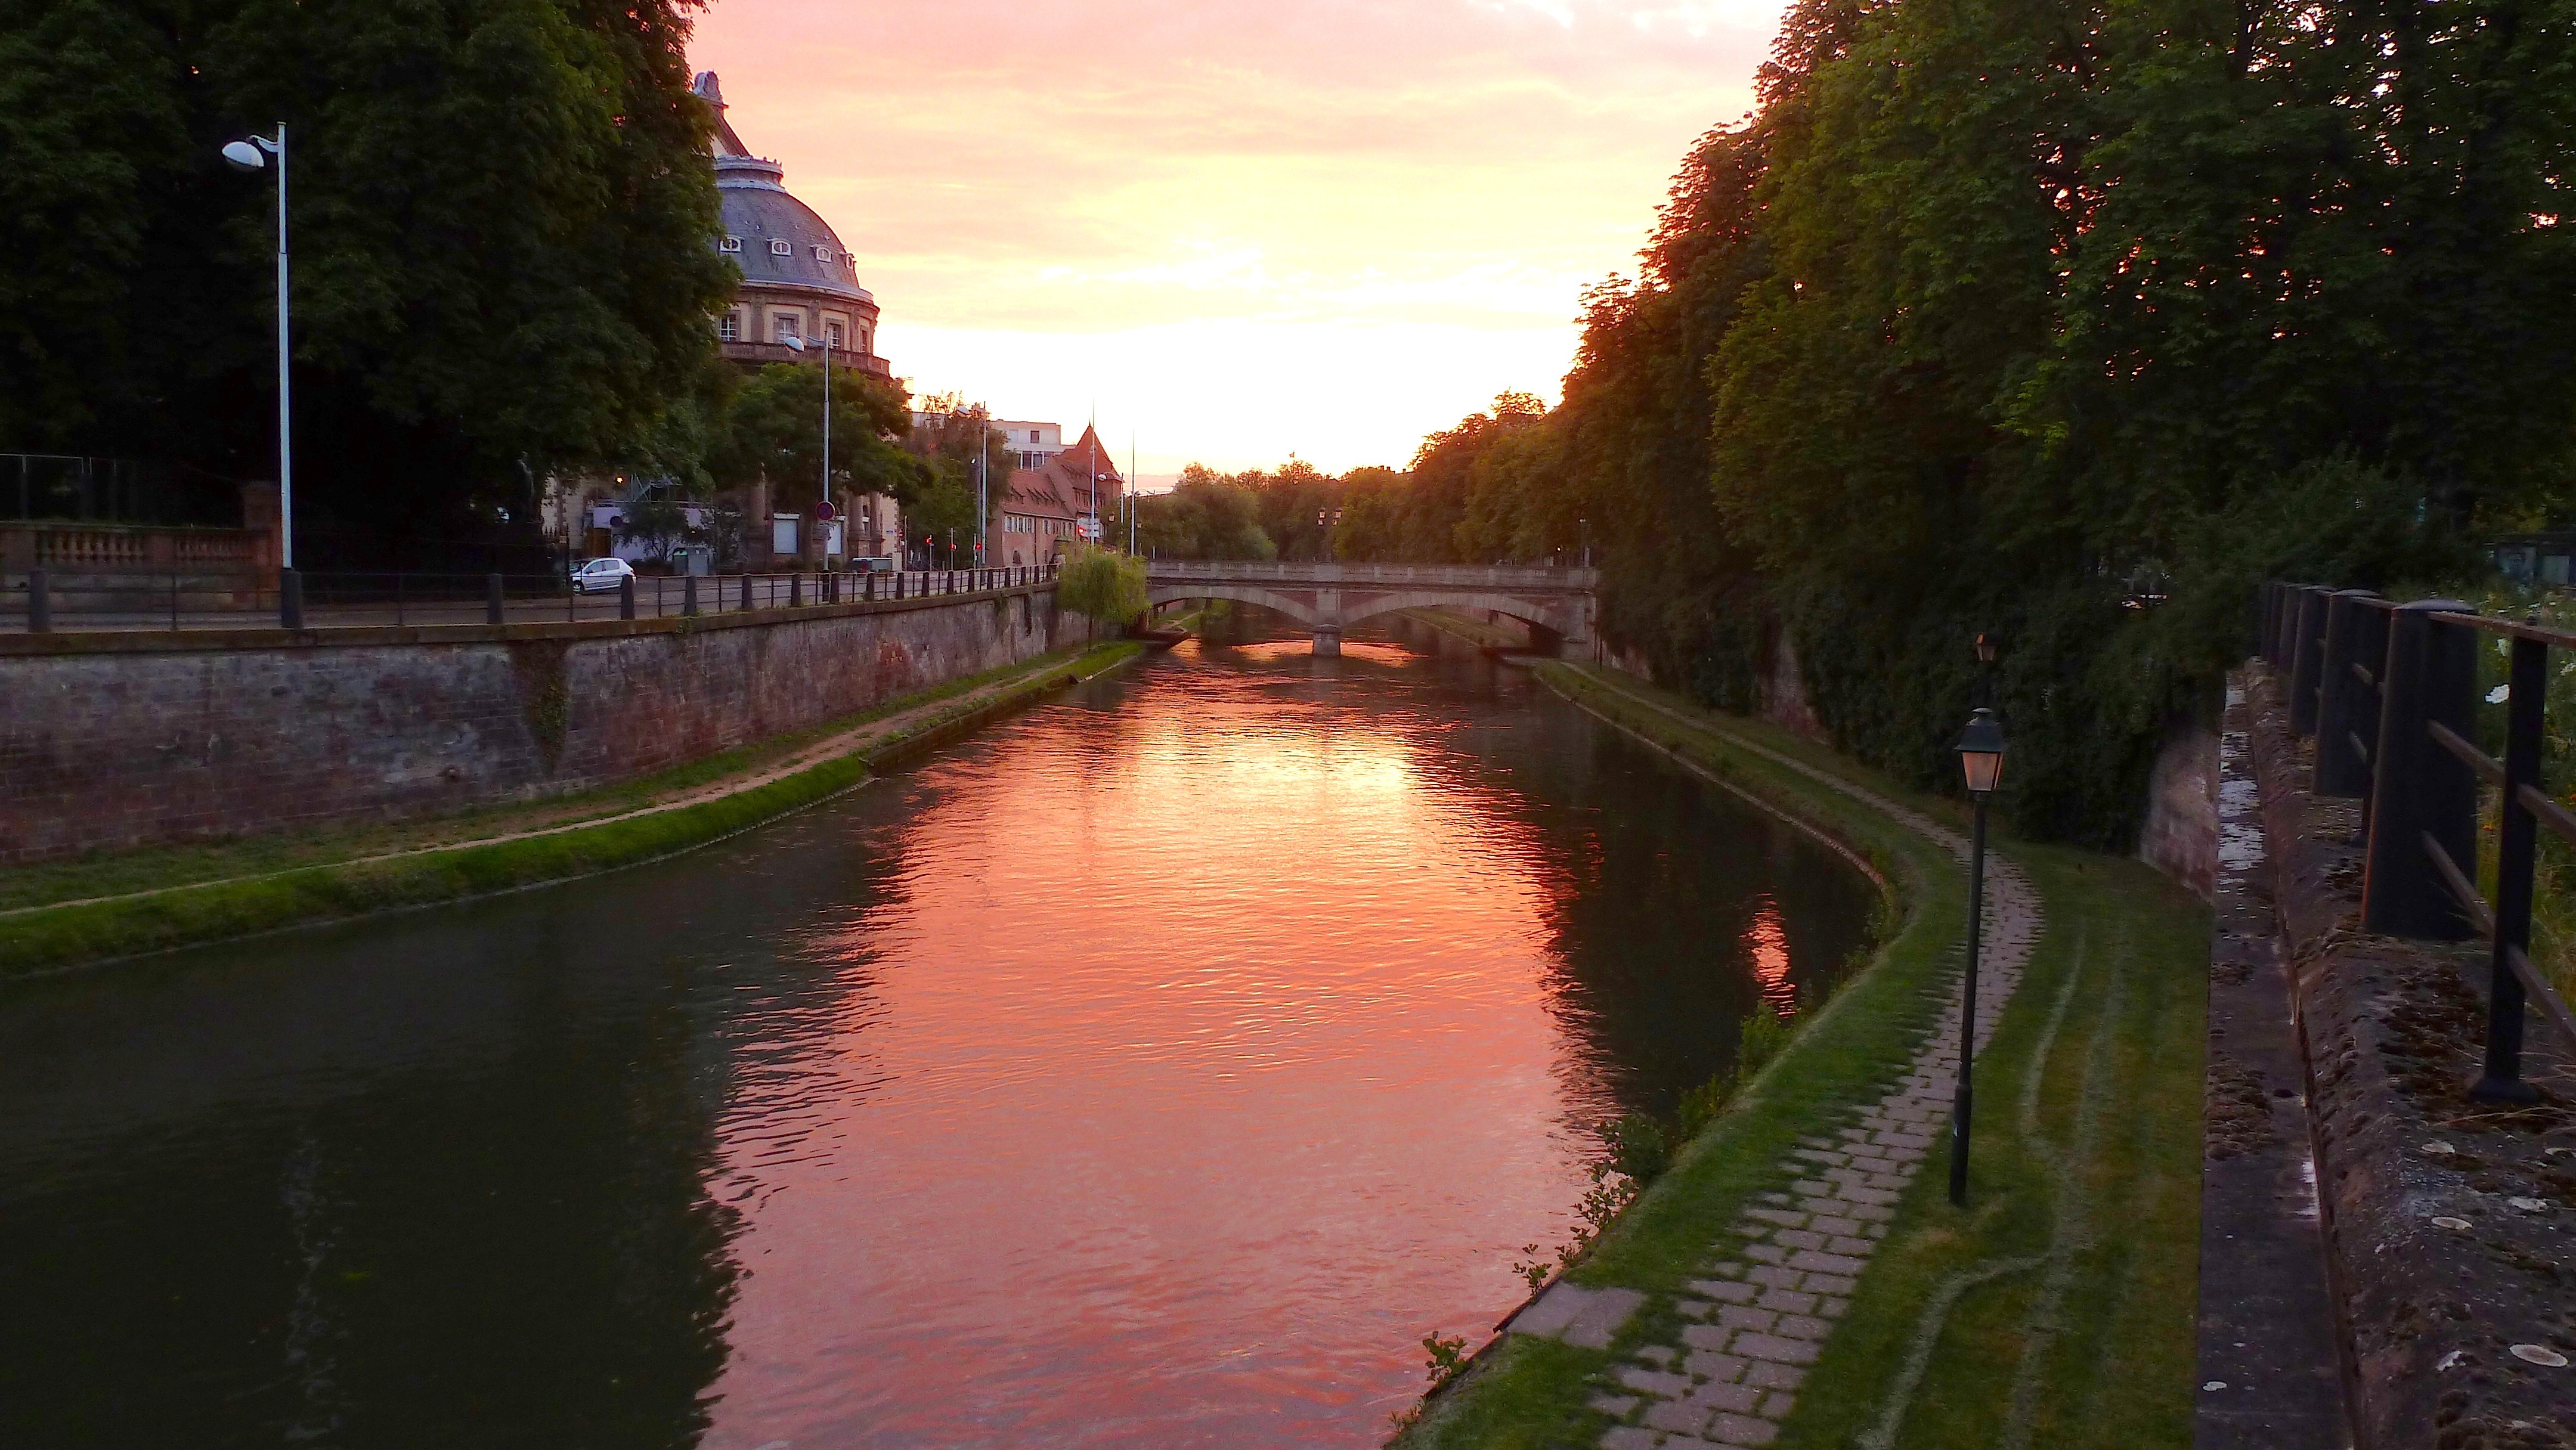
architecture, sunset, bridge, flower, town, city, river, canal, dusk, pond, evening, reflection, autumn, colorful, waterway, body of water, buildings, reflections, beautiful, channel, landform, geographical feature